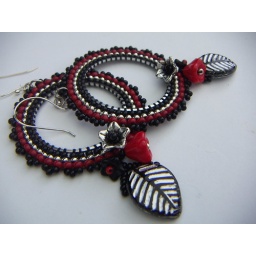
beaded hoops in red silver and black